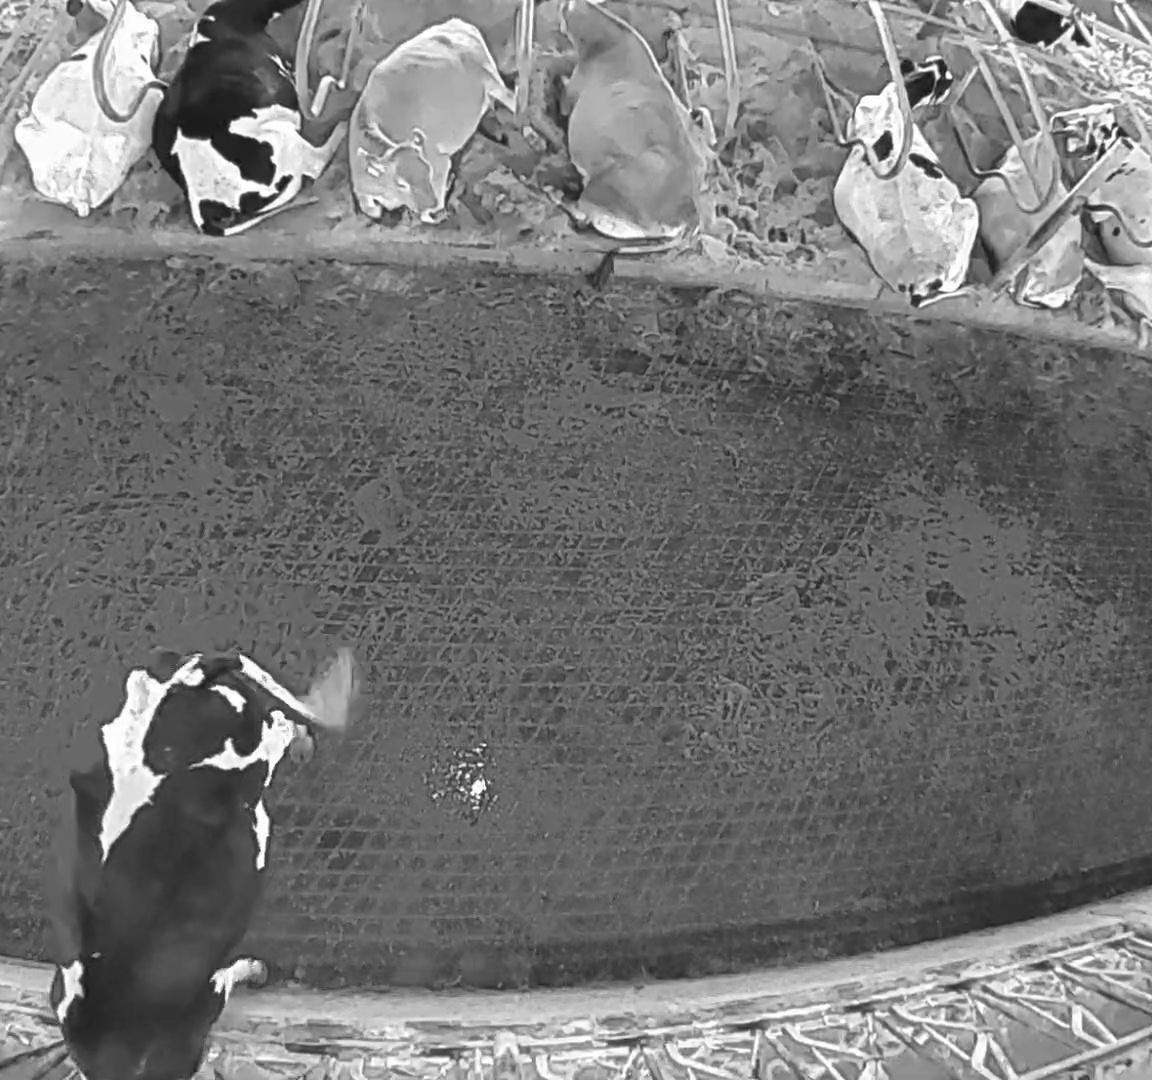
Number of cows: 8